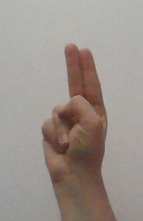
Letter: taa